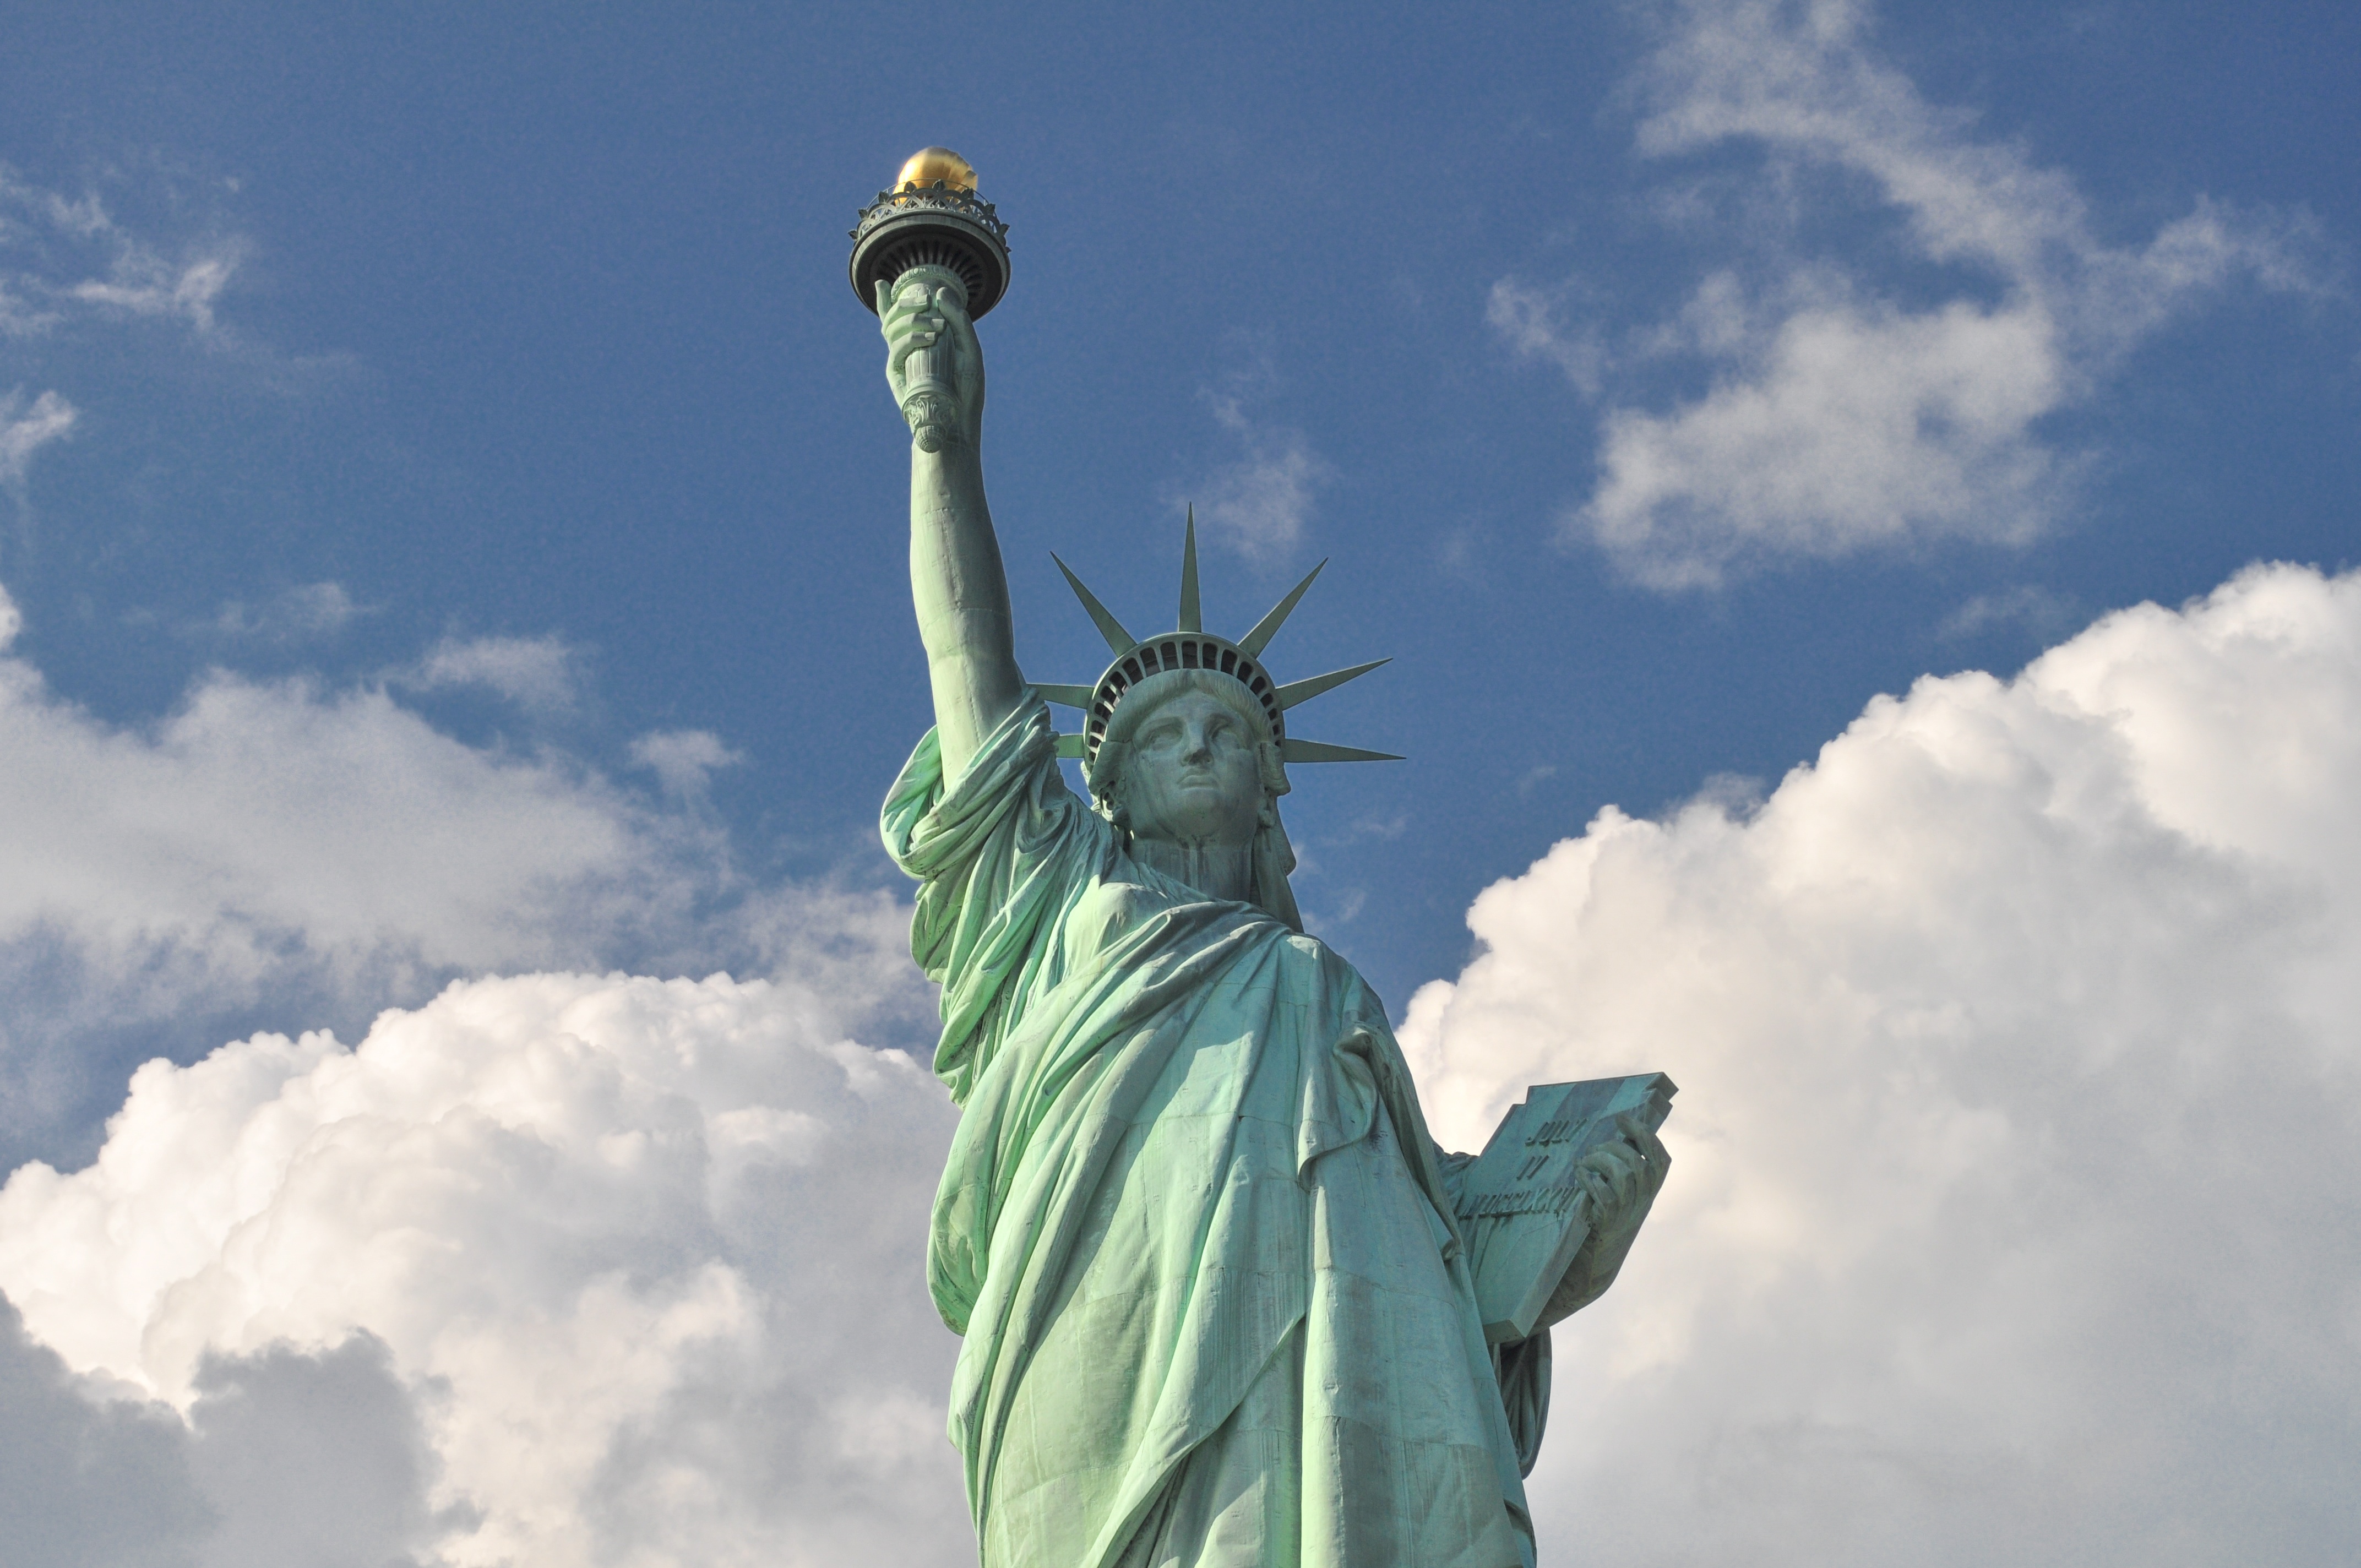
cloud, sky, wind, monument, statue, green, blue, sculpture, atmosphere of earth